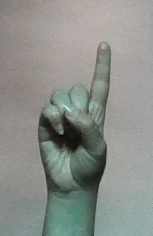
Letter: bb